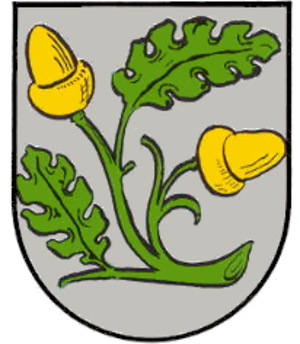
Großniedesheim est une municipalité de la Verbandsgemeinde Heßheim, dans l'arrondissement de Rhin-Palatinat, en Rhénanie-Palatinat, dans l'ouest de l'Allemagne.